Osa Station

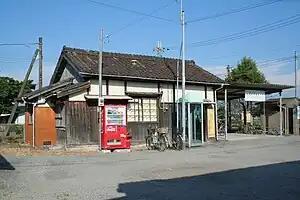
Osa Station in August 2010

is a passenger railway station located in the city of Kasai, Hyōgo Prefecture, Japan, operated by the third-sector Hōjō Railway Company.